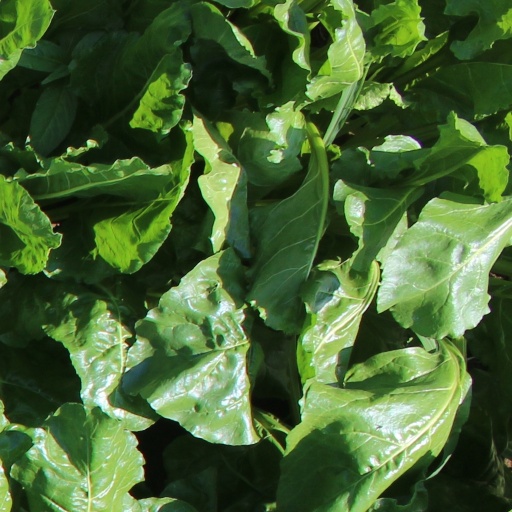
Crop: sugar beet